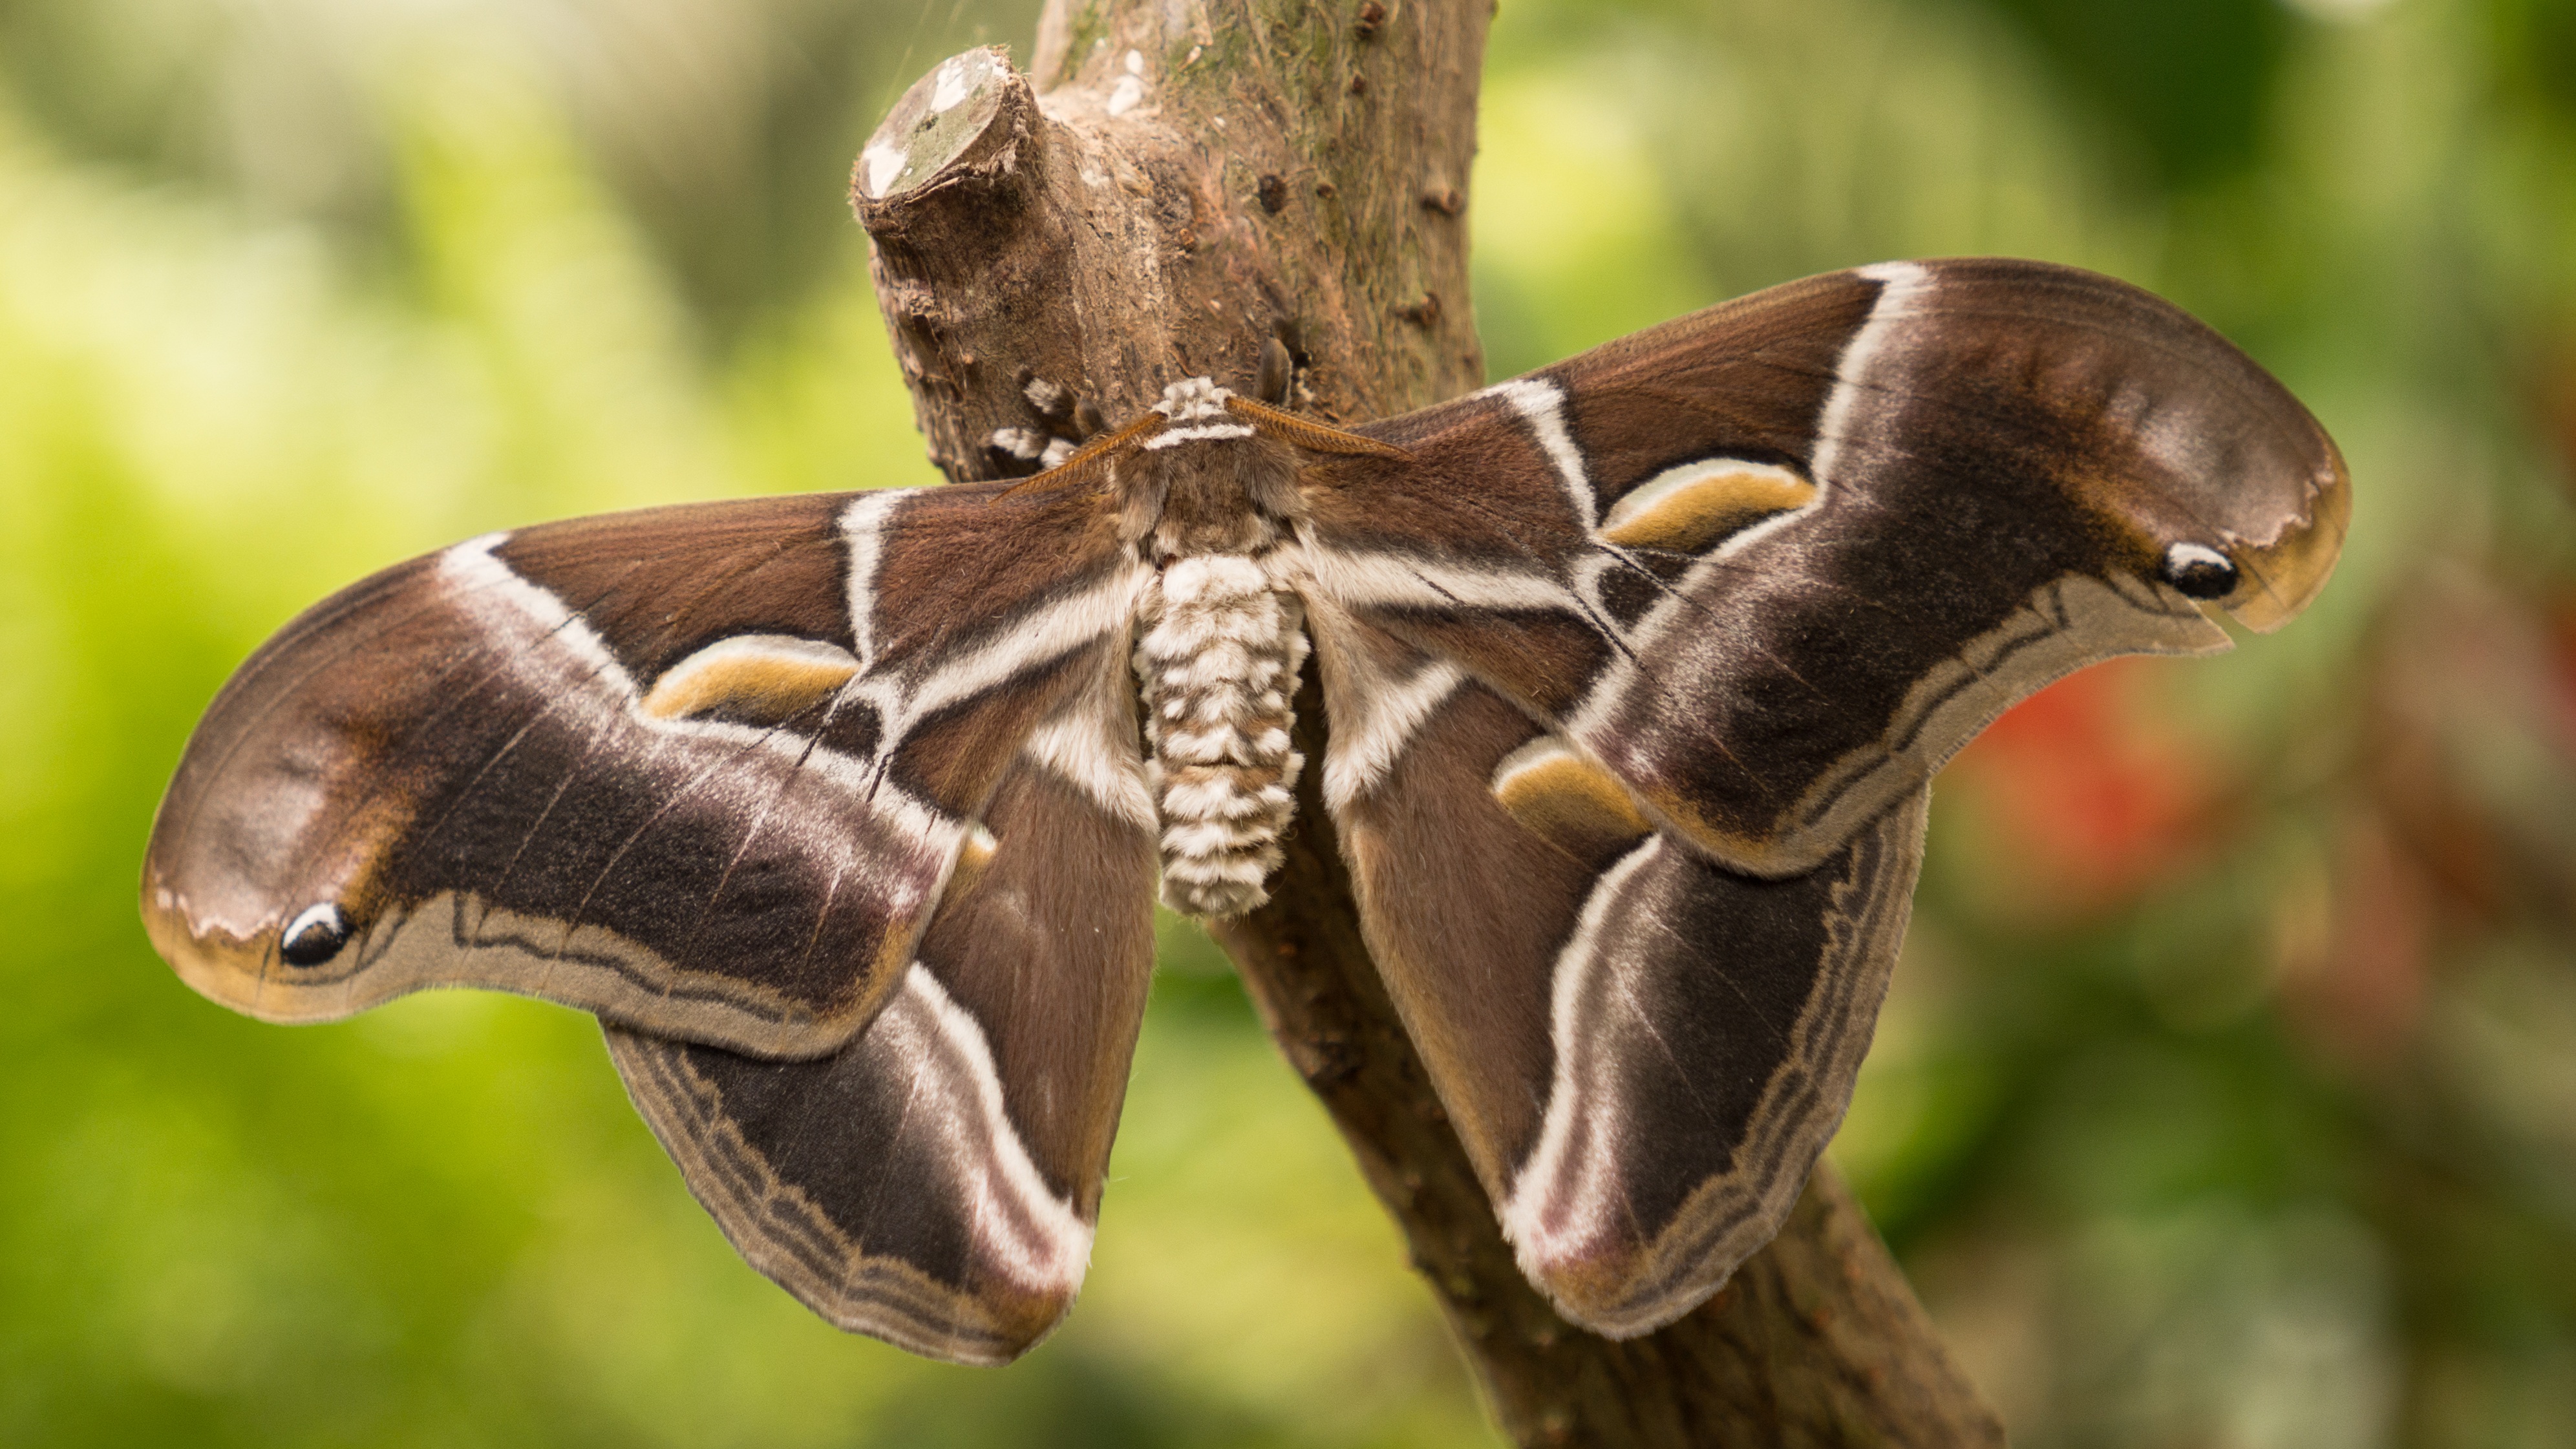
nature, wing, plant, leaf, flower, animal, wildlife, green, insect, macro, moth, butterfly, garden, fauna, invertebrate, posing, spain, wings, insects, beauty, detail, bugs, malaga, macro photography, benalmadena, butterfly wings, pollinator, moths and butterflies, benalm dena mariposario, night butterfly